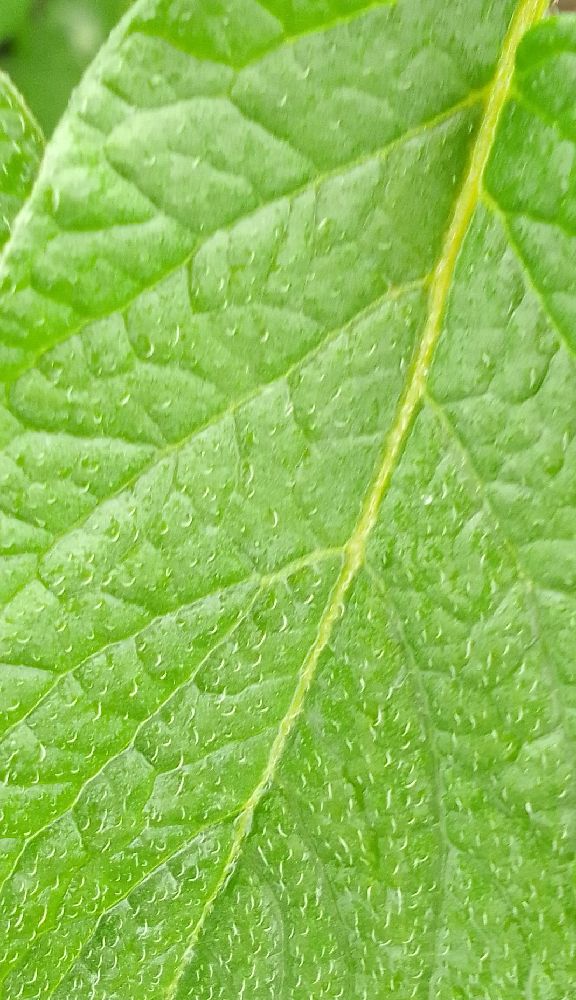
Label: Healthy